Reidar Dahl

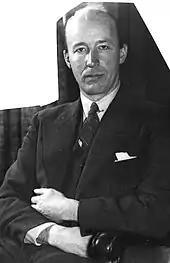
Dahl c. 1935

Dahl was born in Halden on 27 October 1893, a son of factory owner Ole Dahl and Sofie Hjerperød. He married Else Syberg in 1920.